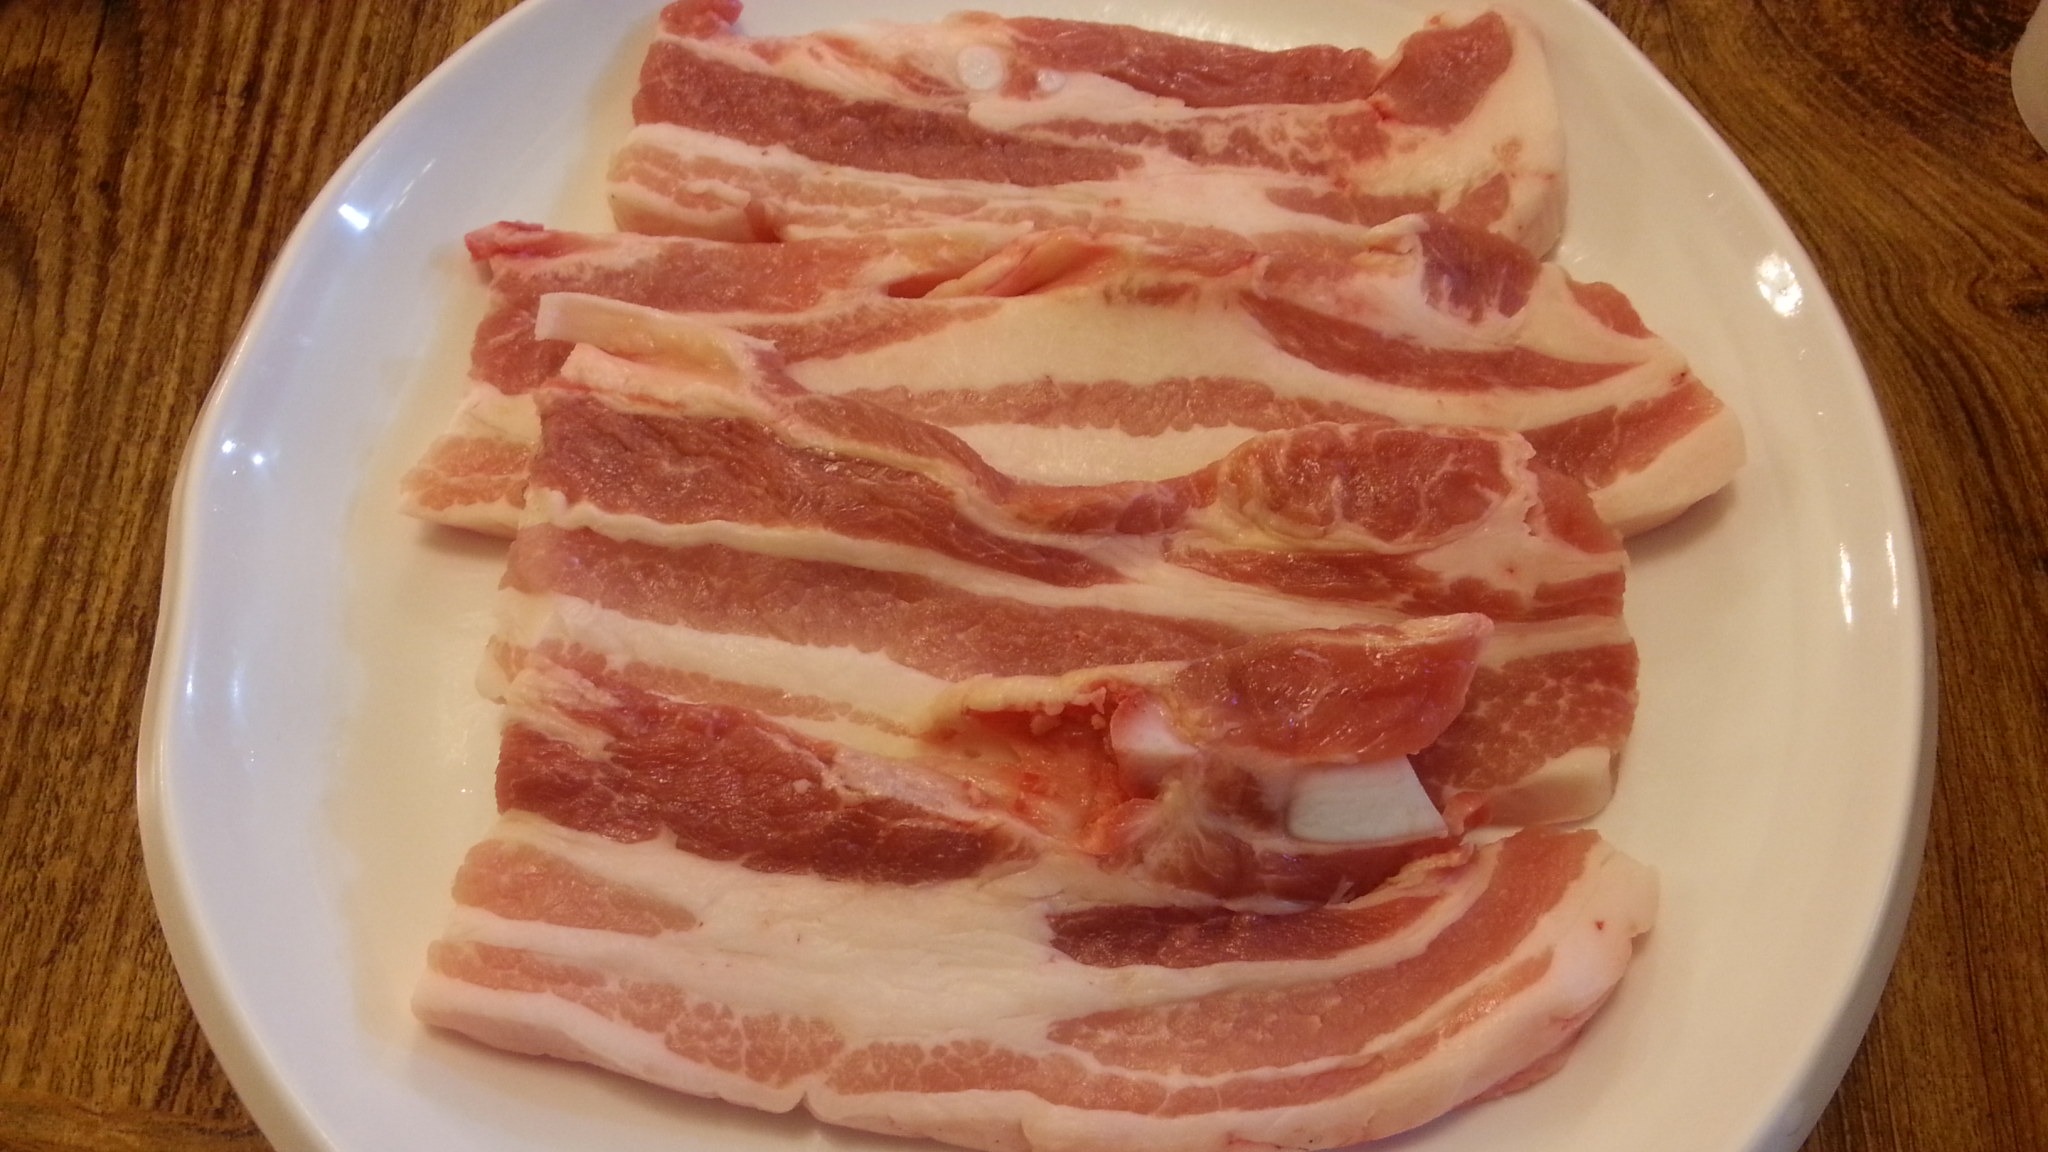
dish, meal, food, meat, pork, cuisine, steak, prosciutto, bacon, red meat, animal source foods, kobe beef, sirloin steak, samgyeopsal, animal fat, lamb and mutton, back bacon, capicola, kassler